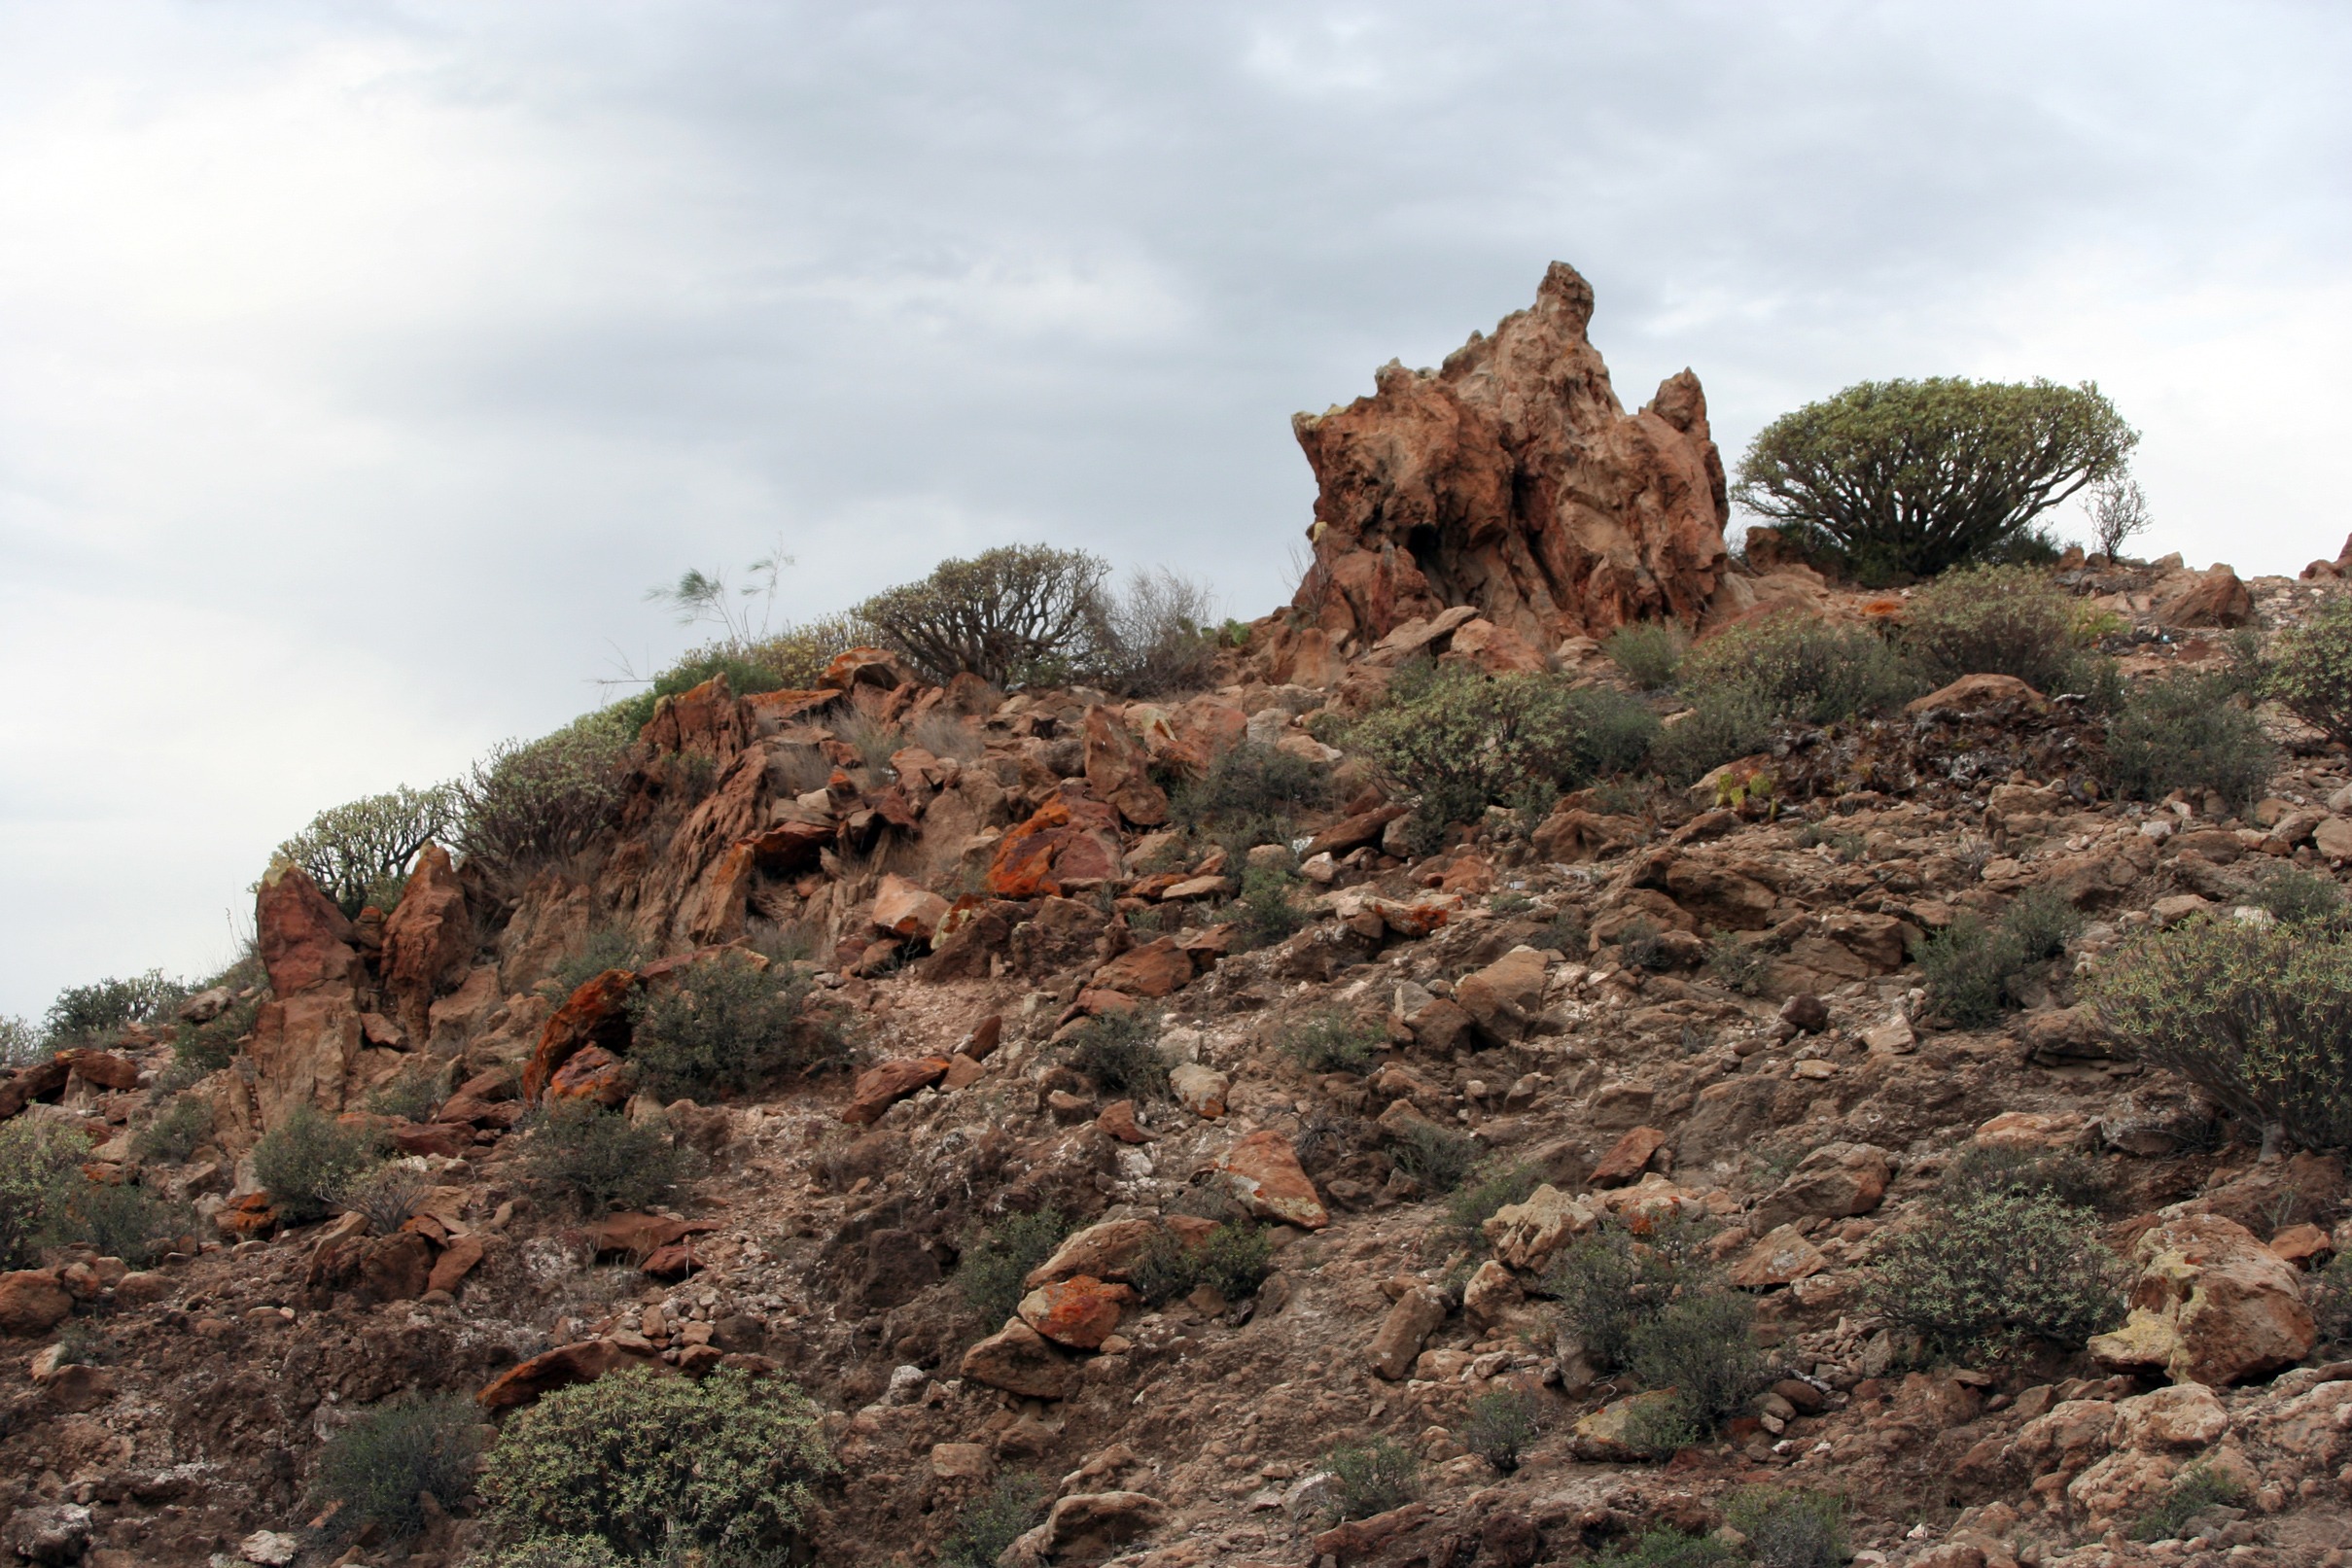
landscape, coast, tree, rock, wilderness, mountain, hill, desert, adventure, formation, dry, cliff, soil, terrain, material, ridge, summit, stones, geology, bizarre, tenerife, bizarre shapes, mountainous landforms, geological phenomenon